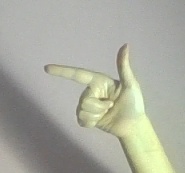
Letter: yaa